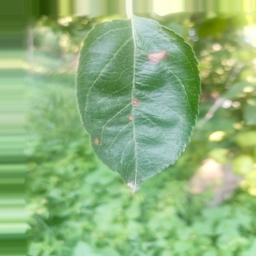
Label: Alternaria